Edward J. Garcia

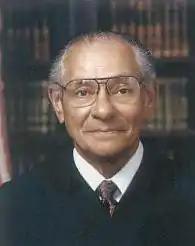

Edward John Garcia (November 24, 1928 – April 29, 2023) was a United States district judge of the United States District Court for the Eastern District of California.